2006 Texas Longhorns football team

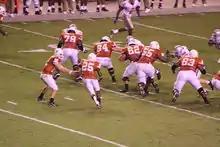
McCoy hands off to Jamaal Charles vs. Ohio State

On September 4, 2006, five days prior to the game, two UT players and one former UT player were arrested in Austin and charged for marijuana possession, a Class B misdemeanor. The two current players, Tarell Brown and Tyrell Gatewood, were suspended from the team and did not play in the September 9, 2006 game against the 2006 Ohio State Buckeyes football team. Brown was also charged with a Class A misdemeanor weapons violation for being in possession of a firearm without a permit. Tarell Brown was listed as a starting cornerback and may have covered Ohio Statewide receiver Ted Ginn Jr. in that game. Replacements included Ryan Palmer and Brandon Foster, neither of whom had started a college game. The former player, who was the owner of the handgun, is former UT linebacker Aaron Harris.